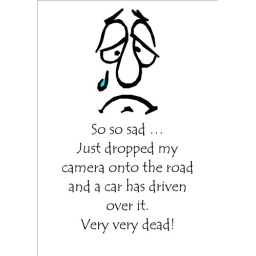
So so sad...Just dropped my camera onto the road and a car has driven over it. Very, very dead!